Lincoln Mark series

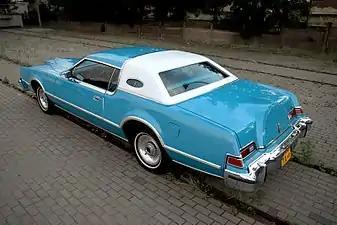
1976 Continental Mark IV, Givenchy Edition (rear)

For 1972, the Continental Mark III was replaced by the all-new Continental Mark IV. In response to the success of the Mark III, the model line was again developed alongside the Ford Thunderbird, with the two coupes sharing a common roofline and inner body stampings (the Mark IV was styled with its own bodywork below the windows).